Triumph TR4

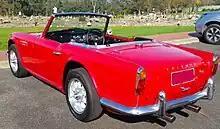
'Signal Red' was a popular color choice for the TR4

The TR4 uses the same Standard wet liner inline-four engine that powered the TR2 and TR3 models, but with displacement increased from 1991 cc to 2138 cc by enlarging the bore from . The cast iron block carries the crankshaft in three main bearings, and the cast iron head has two valves per cylinder driven from a camshaft in the block via pushrods and rocker arms. The 1991 cc engine was a no-cost option for cars whose owners planned to race in the under-two-litre classes of the day. At different times the factory installed either a pair of SU H6 carburettors, or a pair of Zenith-Stromberg CD175s.